Eugene Peyton Deatrick

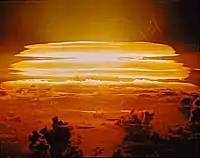
Fireball from the "Cherokee" thermonuclear test

Deatrick also participated in nuclear weapons effect tests in these aircraft at the Pacific Proving Grounds in 1954 and 1956. During Operation Castle, he flew a B-47 to test thermal and overpressure effects of an atomic blast on aircraft in flight. A year later, in preparation for Operation Redwing, Deatrick received B-52 instruction at Boeing Field near Seattle, Washington. In August 1955, Col. Guy Townsend "signed off" Deatrick and qualified him to fly the Boeing bomber. B52B serial number 52-0004, the first B model aircraft, was extensively instrumented to measure thermal, blast, and gust effects of a nuclear explosion. The aircraft was redesignated a JB-52B and nicknamed by the crew, "The Tender Trap," after the movie of the same name. In March 1956, pilot Charles G. "Andy" Anderson and co-pilot Deatrick left Seattle for Eniwetok. They participated in eight "shots" including, "Cherokee", the first airdrop of a thermonuclear bomb, and "Zuni", the first test of a three-stage thermonuclear design.